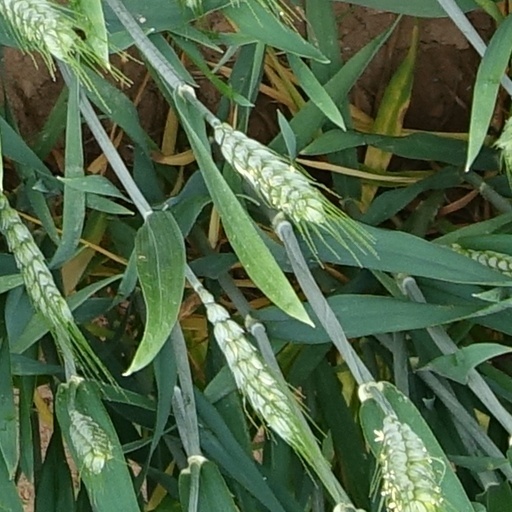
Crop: wheat